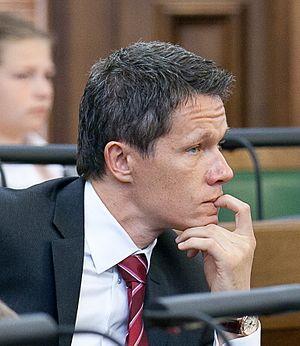
Edgars Šneps, né le 13 avril 1972, à Jelgava, en République socialiste soviétique de Lettonie, est un ancien joueur letton de basket-ball. Il évolue durant sa carrière au poste d'arrière.